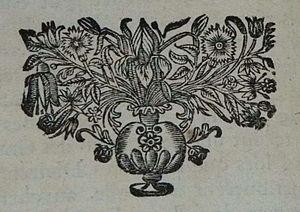
Livre Recueil d'Emblêmes ou tableau des sciences et des vertus morales par I. Baudoin, de l'académie françoise Tome I A Paris chez Jean Cochart, au cinquième pillier de la grande salle du Palais au S. Esprit. M. DC. LXXXV. Avec Privilege du Roy. Livre illustré par Marie Briot